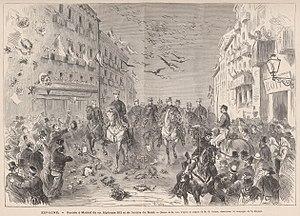
Espagne, rentrée à Madrid du roi Alphonse XII et de l'armée du Nord. — (Dessin de M. Lix, d'après le croquis de M. R. Balaca, dessinateur de campagne de Sa Majesté).